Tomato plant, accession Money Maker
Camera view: bottom (45 deg); turntable rotation: 210 degrees
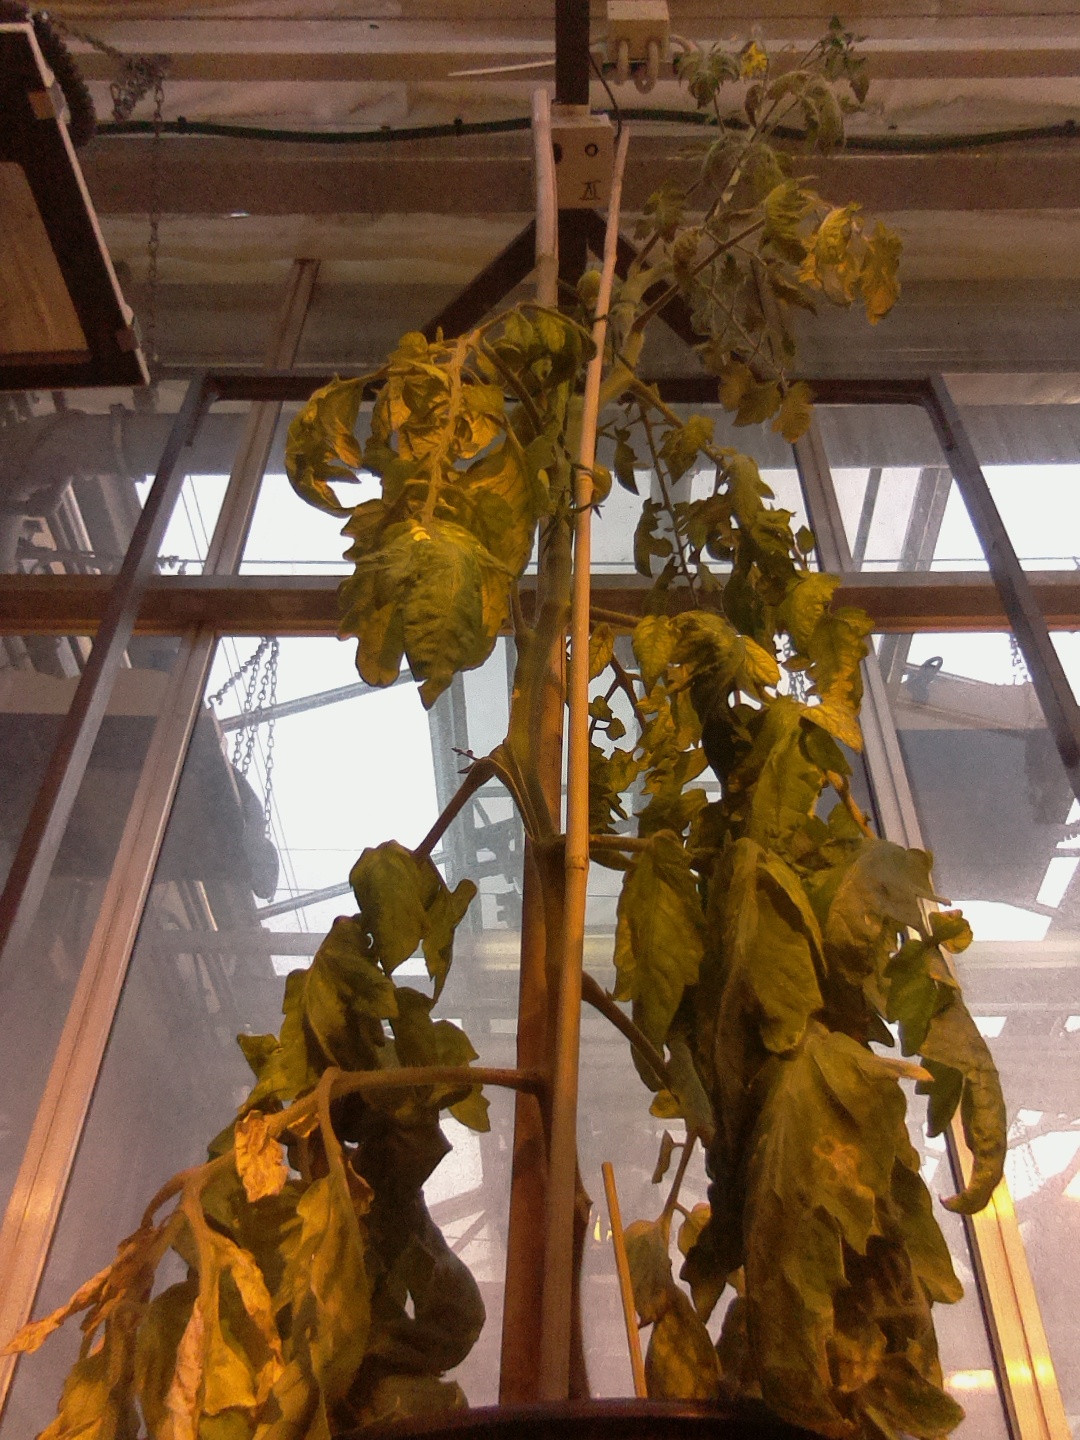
BBCH growth stage 76: 60%-70% of final fruit size